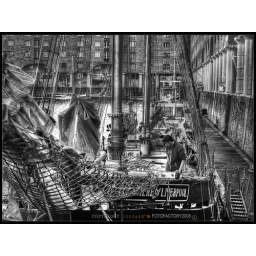
view of a wooden sail boat in monochrome...and she was about to sail out...so Bon Voyage then ...